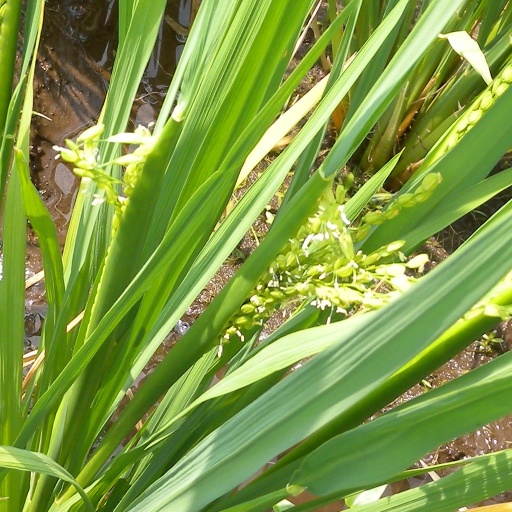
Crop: rice